Lake Hood Seaplane Base

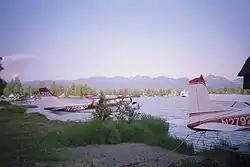
Float planes at Lake Hood Seaplane Base

Lake Hood Seaplane Base is a state-owned seaplane base located southwest of the central business district of Anchorage in the U.S. state of Alaska. The Lake Hood Strip is a gravel runway located adjacent to the seaplane base. The gravel strip airport's previous code of has been decommissioned and combined with as another landing surface.